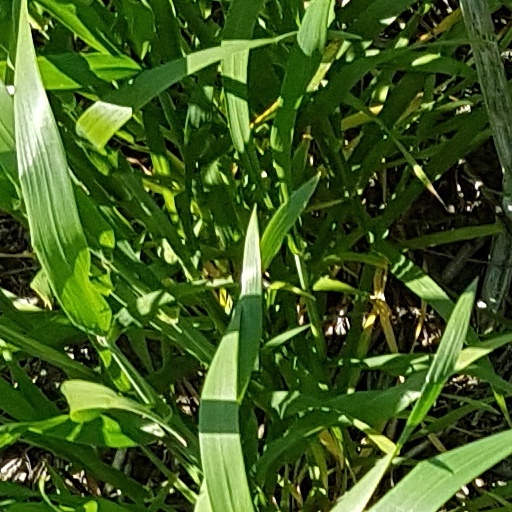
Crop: wheat